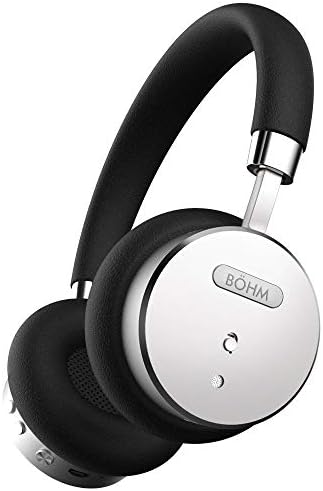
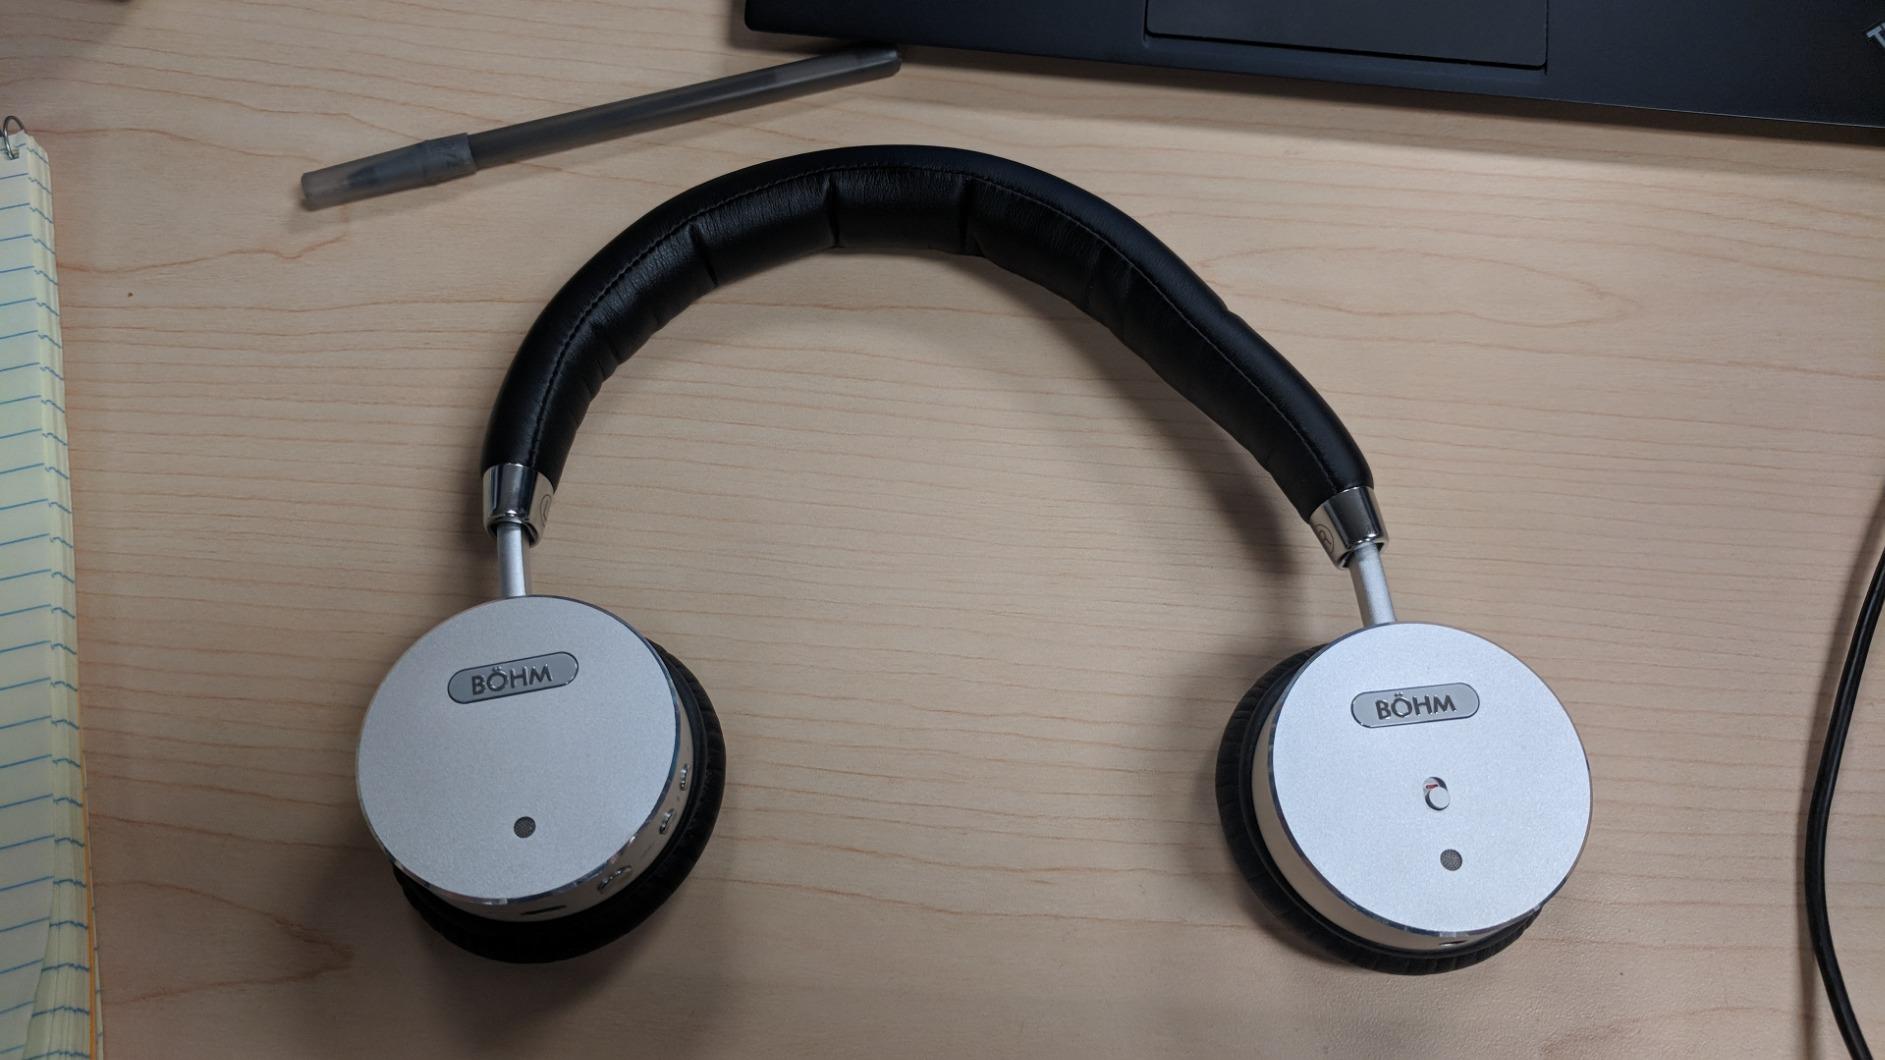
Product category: headphones
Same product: yes